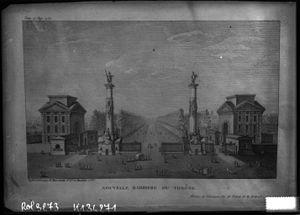
Vieux Paris au Musée Carnavalet [nouvelle Barrière du Thrône, gravure de 1787]
La barrière du Trône, ou barrière de Vincennes, était une barrière d'octroi de l'enceinte des Fermiers généraux.